Castellón de la Plana

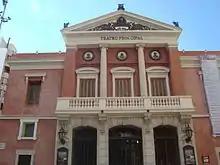
Teatro Principal (Castellón de la Plana)

The free-standing bell-tower of the procathedral, known as "El Fadrí" (the single man), built in the 15th century.